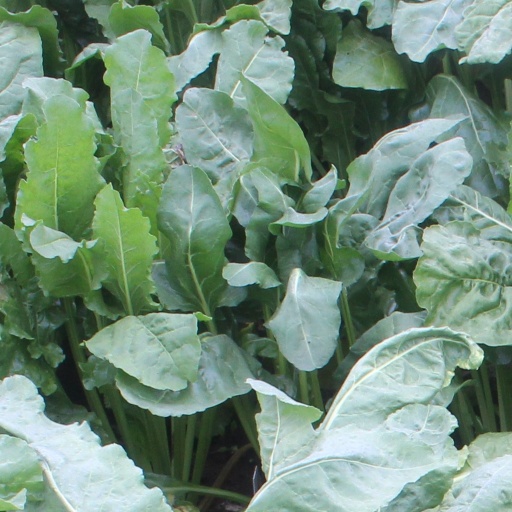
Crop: sugar beet